University of Guyana

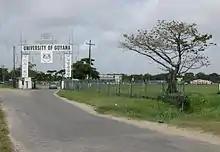
Entrance to the University of Guyana

The University of Guyana, in Georgetown, Guyana, is Guyana's national and most prestigious higher education institution. It was established in April 1963 with the following Mission: "To discover, generate, disseminate, and apply knowledge of the highest standard for the service of the community, the nation, and of all mankind within an atmosphere of academic freedom that allows for free and critical enquiry."